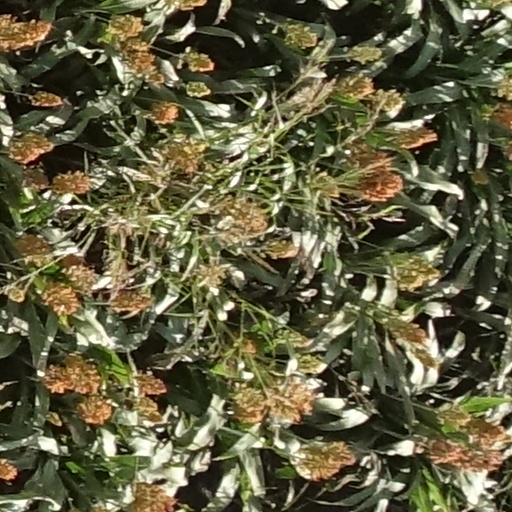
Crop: sorghum